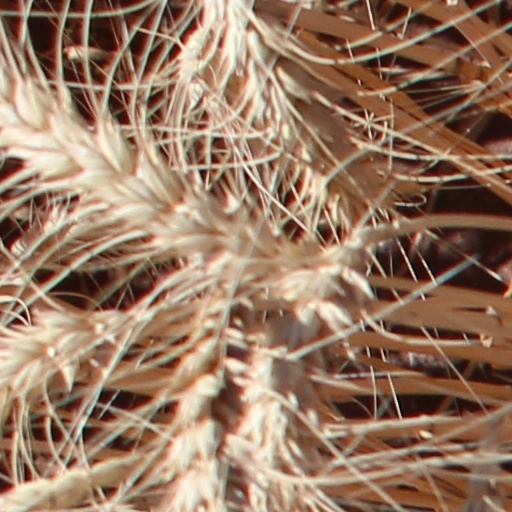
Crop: wheat